Labor-Gesher-Meretz

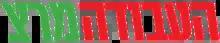
Logo of Labor-Meretz after the split with Gesher

Immediately after the inauguration of the Twenty-third Knesset, Gesher submitted a request to split into a separate parliamentary group, amid controversy over the possibility of a minority government supporting the joint list. The request was received on 23 March 2020 and the faction split into "Labor-Meretz" and Gesher. On 4 April, Peretz announced that he intended to split from the joint faction with Meretz following contacts with the Labor Party entering the government, and the split was approved two days later.